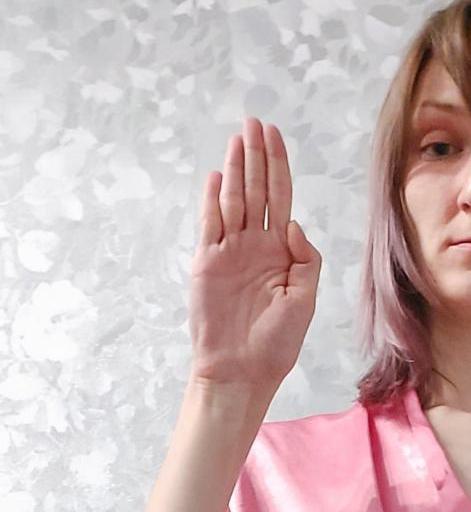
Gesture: stop